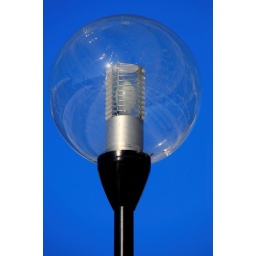
Reflections against a blue sky